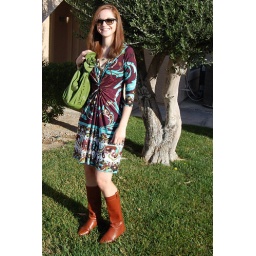
Print dress: Muse (remixed)Brazilian riding boots: Ebay (remixed)Huge green bag: Somewhere in Rome (remixed)Sunnies: Ray-Ban (gift from boy yesterday)